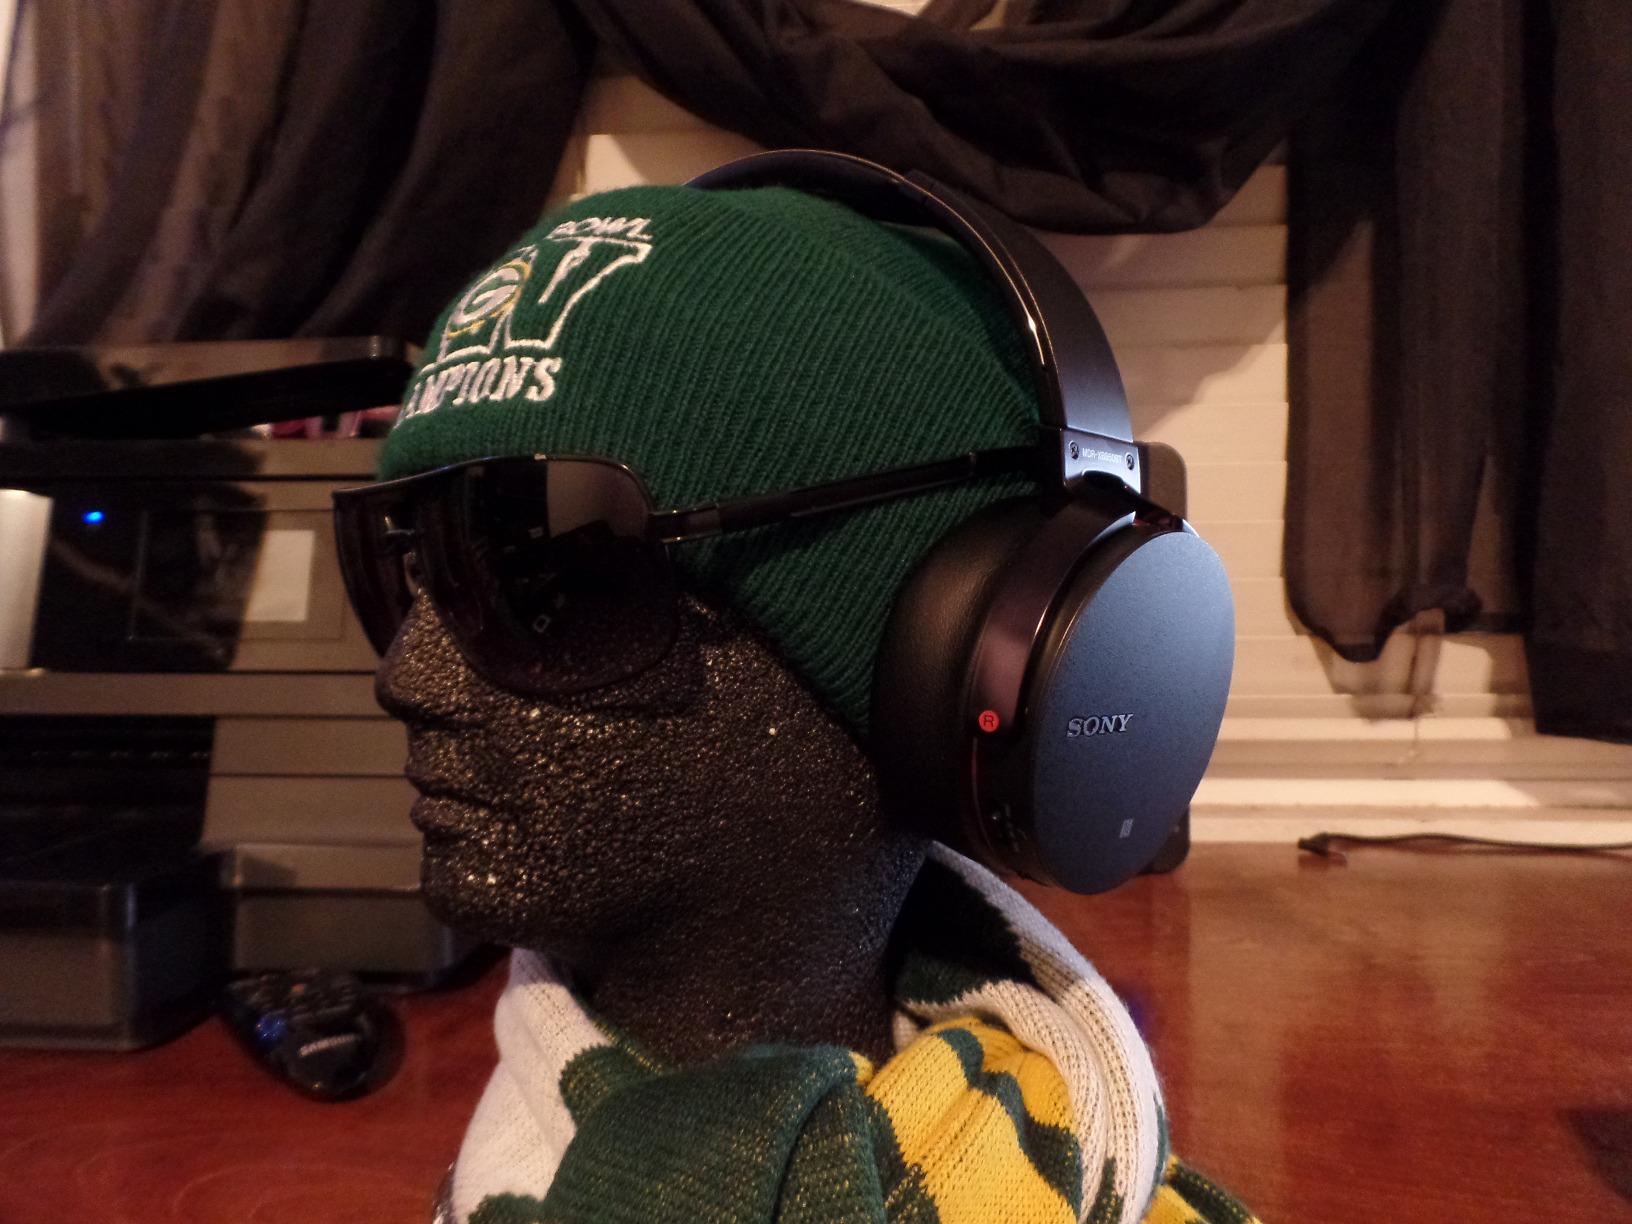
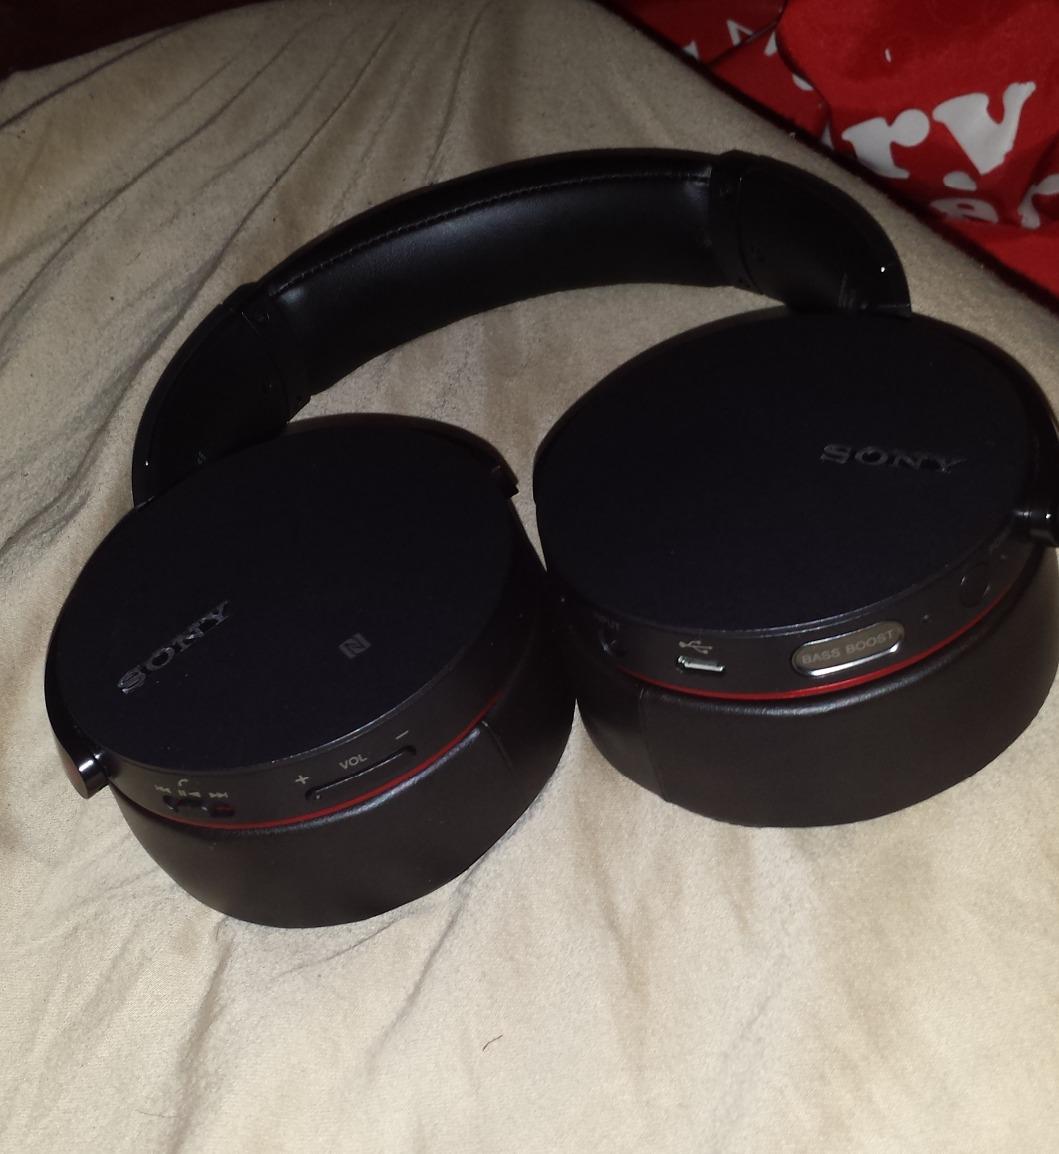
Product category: headphones
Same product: yes